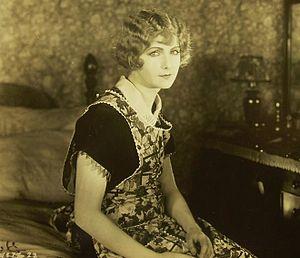
Edna Murphy est une actrice américaine, née Elizabeth Edna Murphy le 17 novembre 1899 à New York, morte le 3 août 1974 à Santa Monica.